SeatGeek Stadium

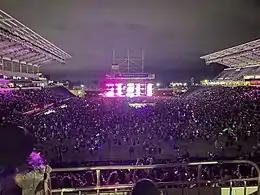
Illenium closing out the night on the stadium stage at North Coast Music Festival 2022

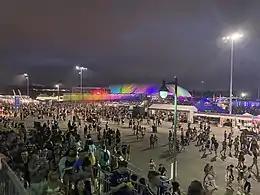
Festival grounds at North Coast Music Festival 2022

Pace operates the #387 SeatGeek Stadium Express nonstop from the Midway Orange Line Station for Chicago Fire matches and special events. A $2.475 million transit center operated by Pace was constructed at the east end of the stadium's parking lot in 2014.